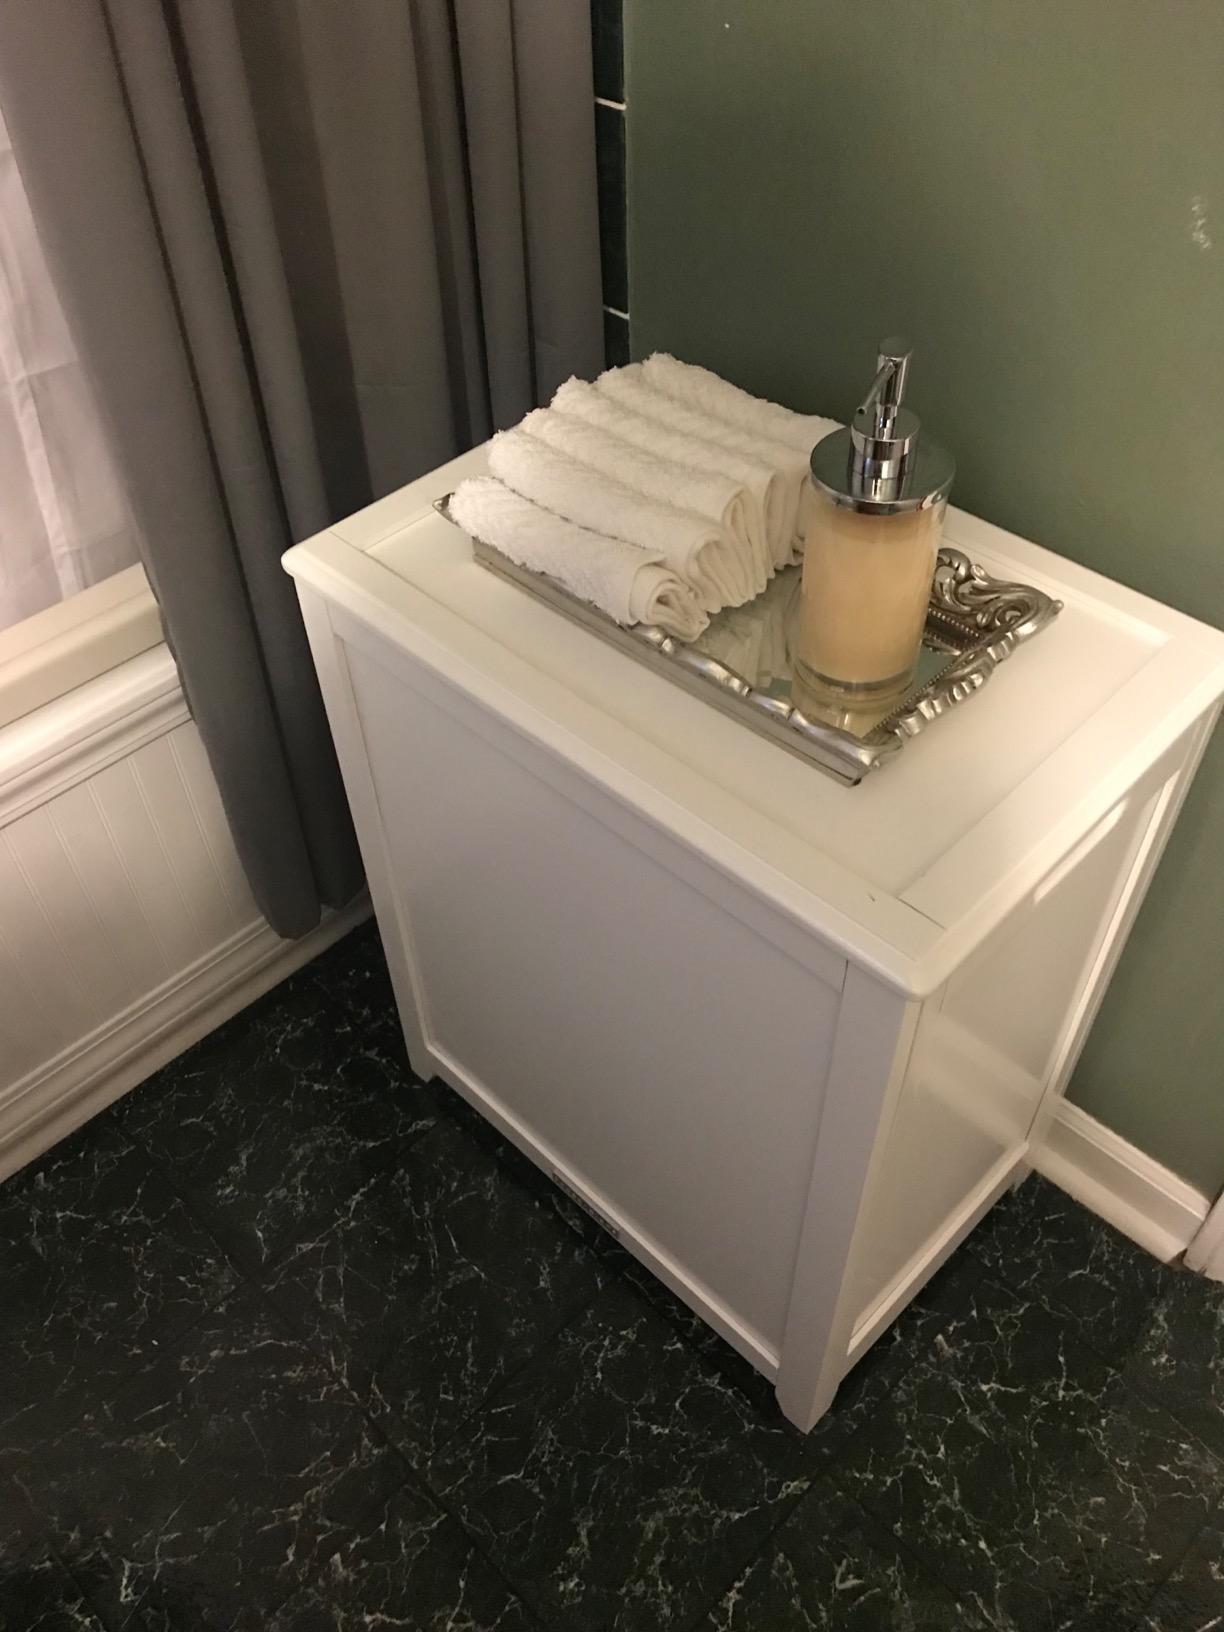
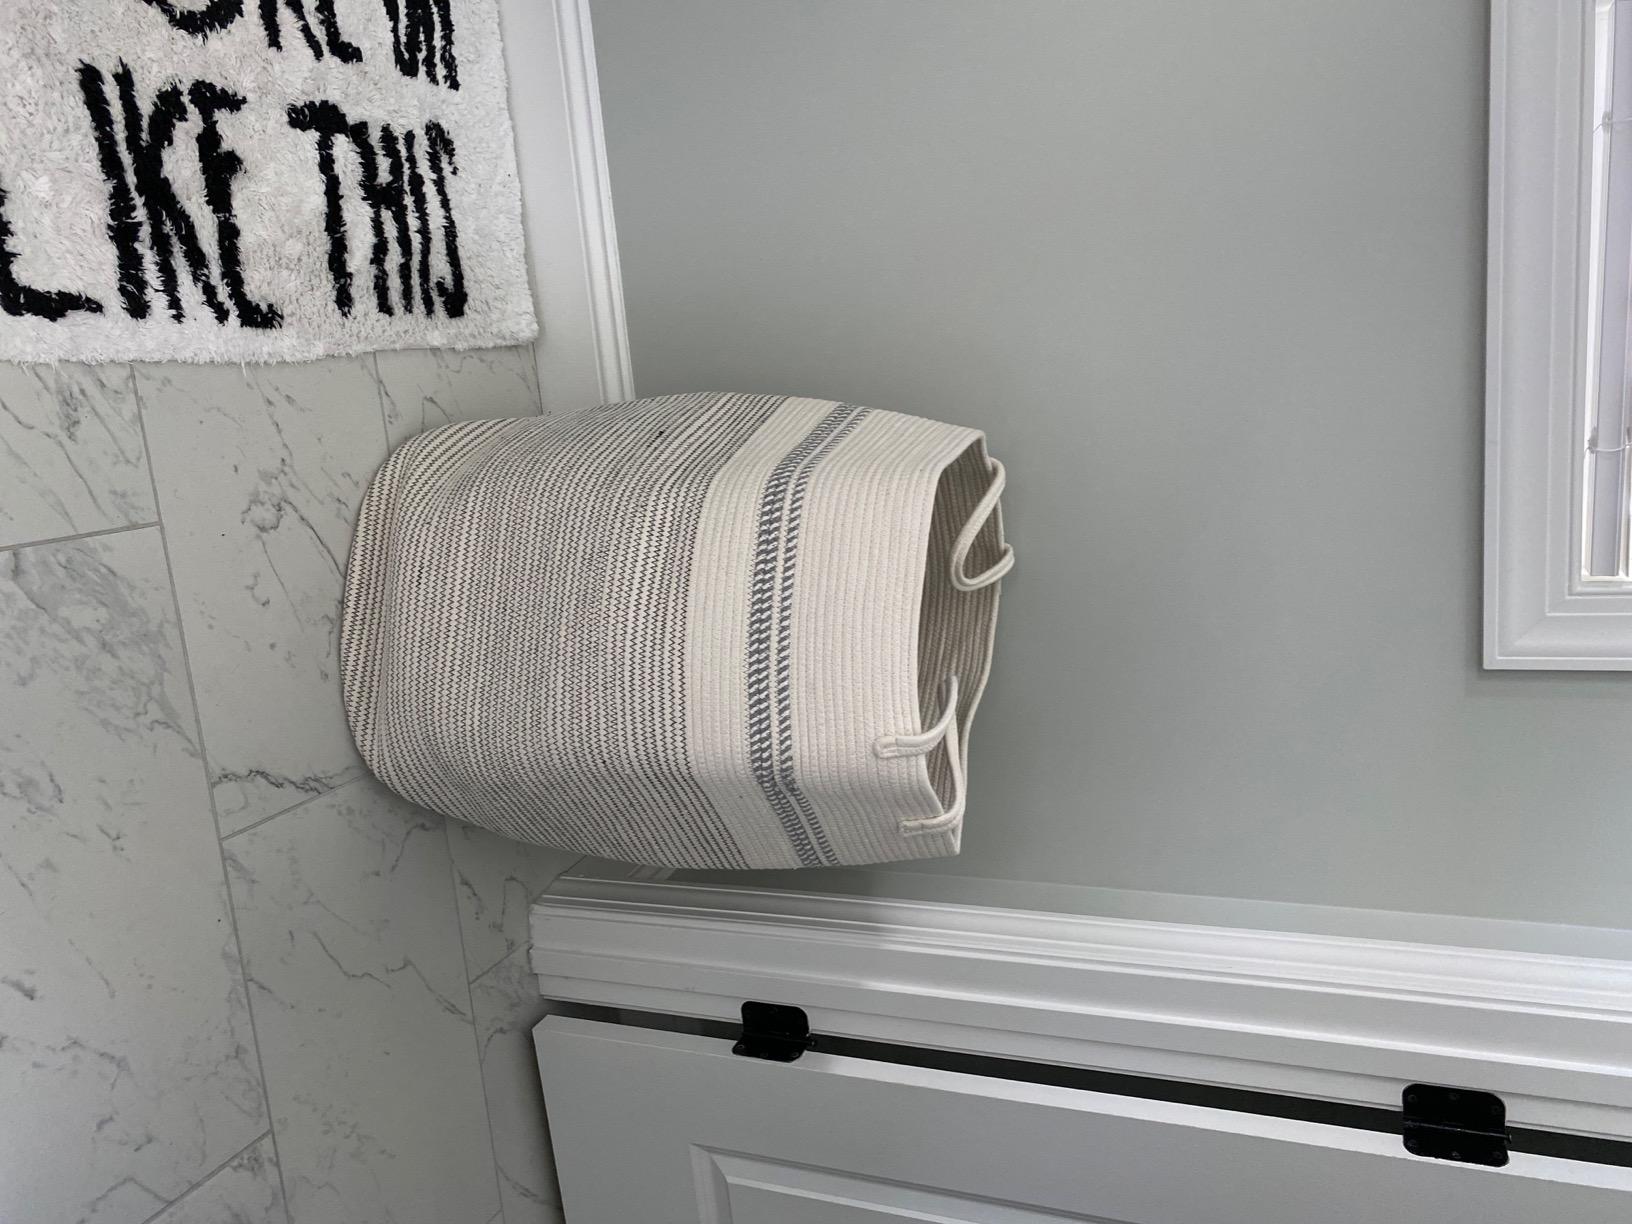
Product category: items_hamper
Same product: no